Answer in natural language. Consider the 3D positions of the objects in the scene and not just the 2D positions in the image. Is the centerpoint of  modern armchair in black at a higher height than black floor lamp with white cone shade? Choose between the following options: yes or no
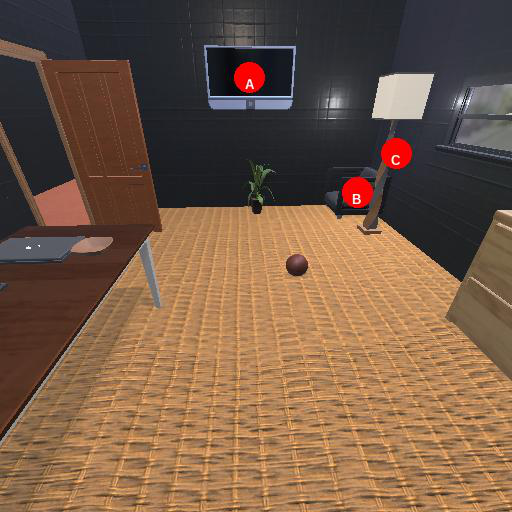
<answer>yes</answer>